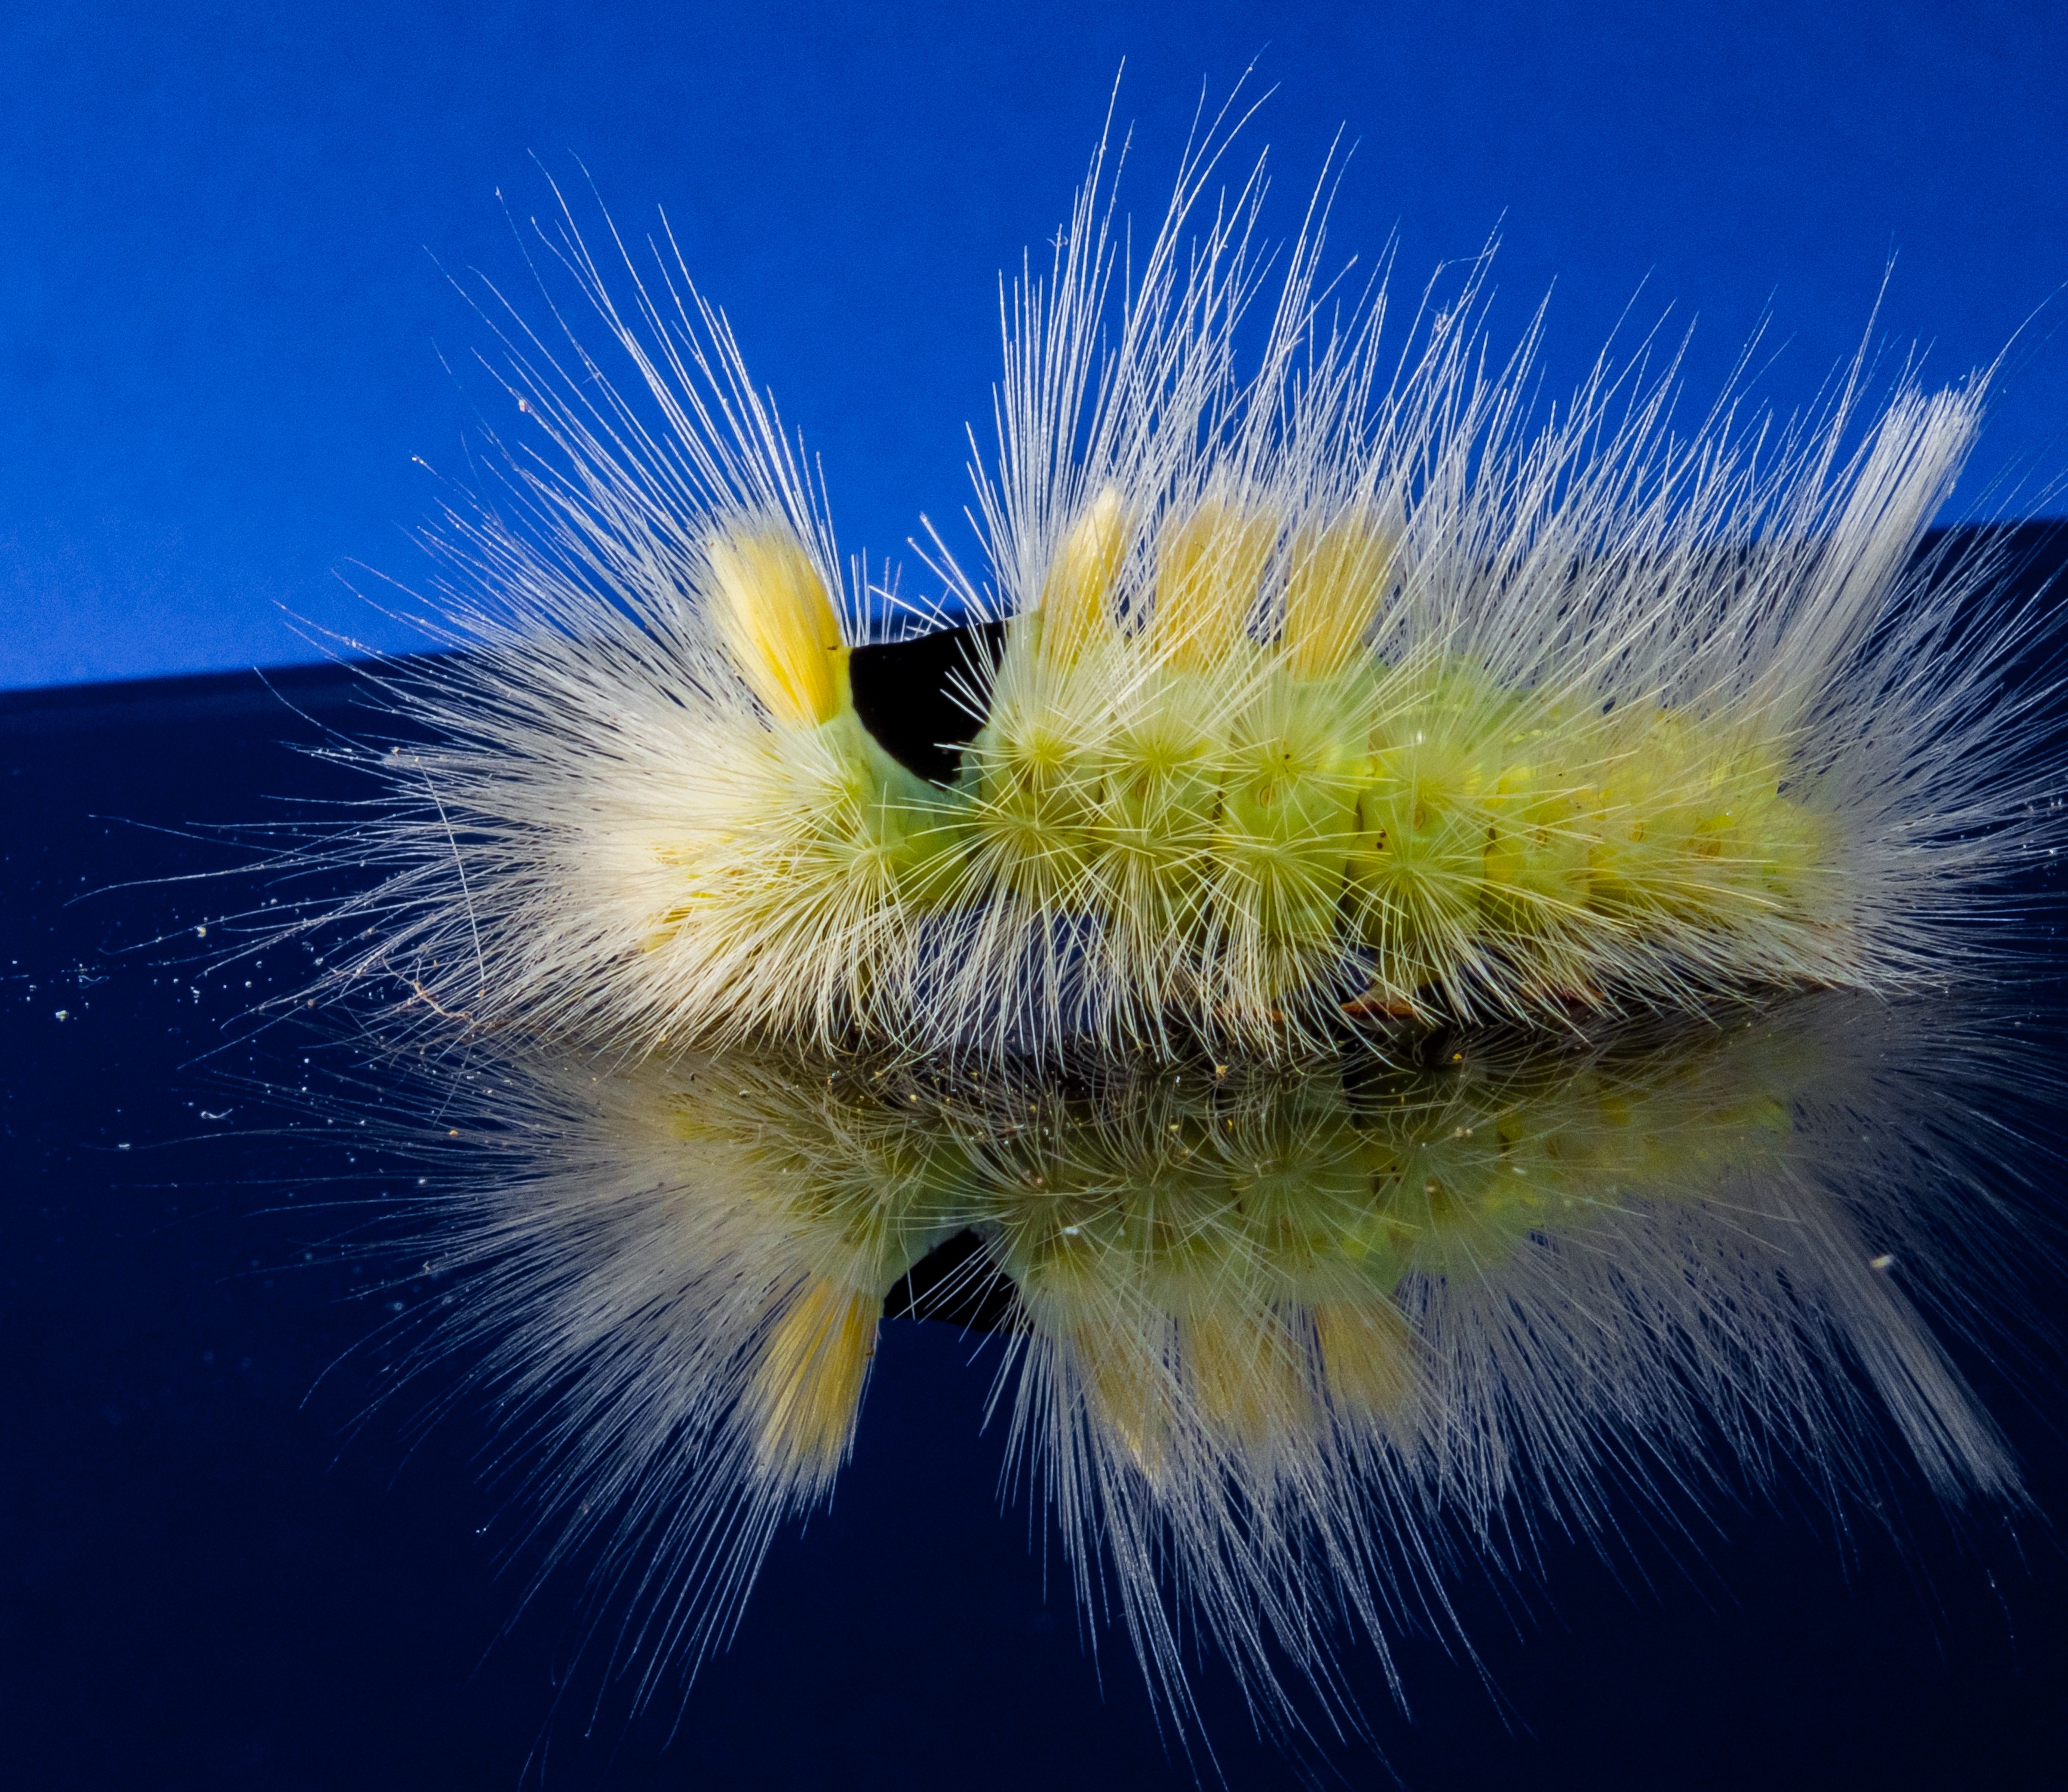
nature, prickly, wing, photography, flower, insect, biology, blue, moth, yellow, close, fauna, invertebrate, caterpillar, close up, hairy, lymantriinae, larva, macro photography, noctuidae, arthropod, calliteara pudibunda, book track walk, red tailed, noctuinae stubs, moths and butterflies, track walk, book red tailed, lymantriidae